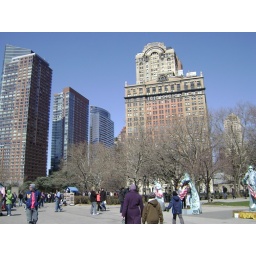
more tall buildings by the water and people dressed like the statue of liberty